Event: Ecuador Earthquake
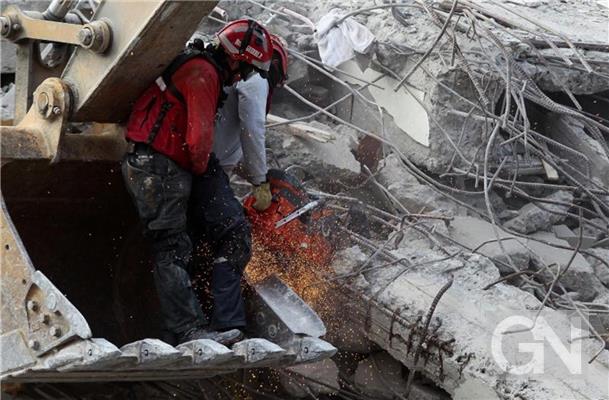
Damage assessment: damage